Bundesautobahn 3

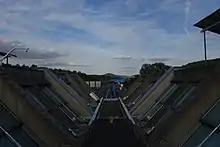
View from "Mühlstraße" in Hösbach to east above the overhead noise barrier

Behind the third Main Crossing on the Main Bridge Bettingen the highway runs rather briefly (approximately six kilometers) through Baden-Württemberg. Shortly before Helmstadt, the highway is again six lanes and bypasses Würzburg to the south, after the triangle Würzburg-West. South of Würzburg the A 3 crosses the Main for the fourth time. The A 3 then intersects the A 7 (Flensburg-Füssen), after which the A 3 switches to four lanes. It then crosses the Main for a fifth time and continues towards Nuremberg. This section leads through the Steigerwald and has a high traffic volume. Passing Höchstadt and Erlangen, Nuremberg is bypassed to the northeast. Outside of Nuremberg, the A 3 intersects with the A 9 (Berlin-Munich) and the A 6 (Saarbrücken-Prague).